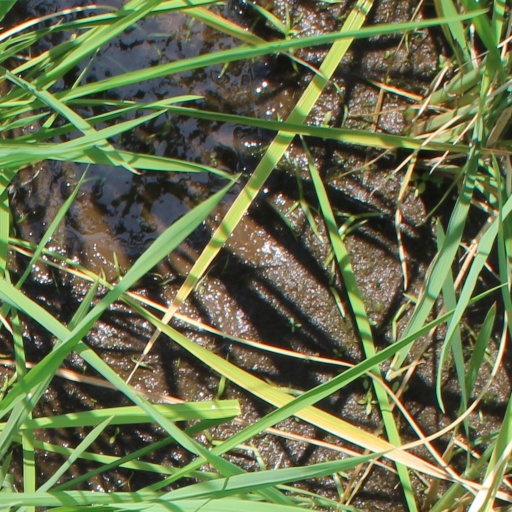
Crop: rice